Winter sport in Australia

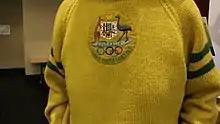
Original 1960 Australian Olympic ice hockey sweater worn by Vic Ekberg

The first recorded game of ice hockey in Australia was on Tuesday 17 July 1906 and was between a Victorian representative team and the American sailors from the visiting American Warship the USS Baltimore. This game was held in the Melbourne Glaciarium, the Australian team were dressed in all white and the team from USS Baltimore wore white shirts with a large upper case black B on the front and centre of the chest and grey trousers with red socks. The skill level of the Australians was not seen to be up to the level of the Americans but the game was hard-fought and result of the game was a 1–1 tie.